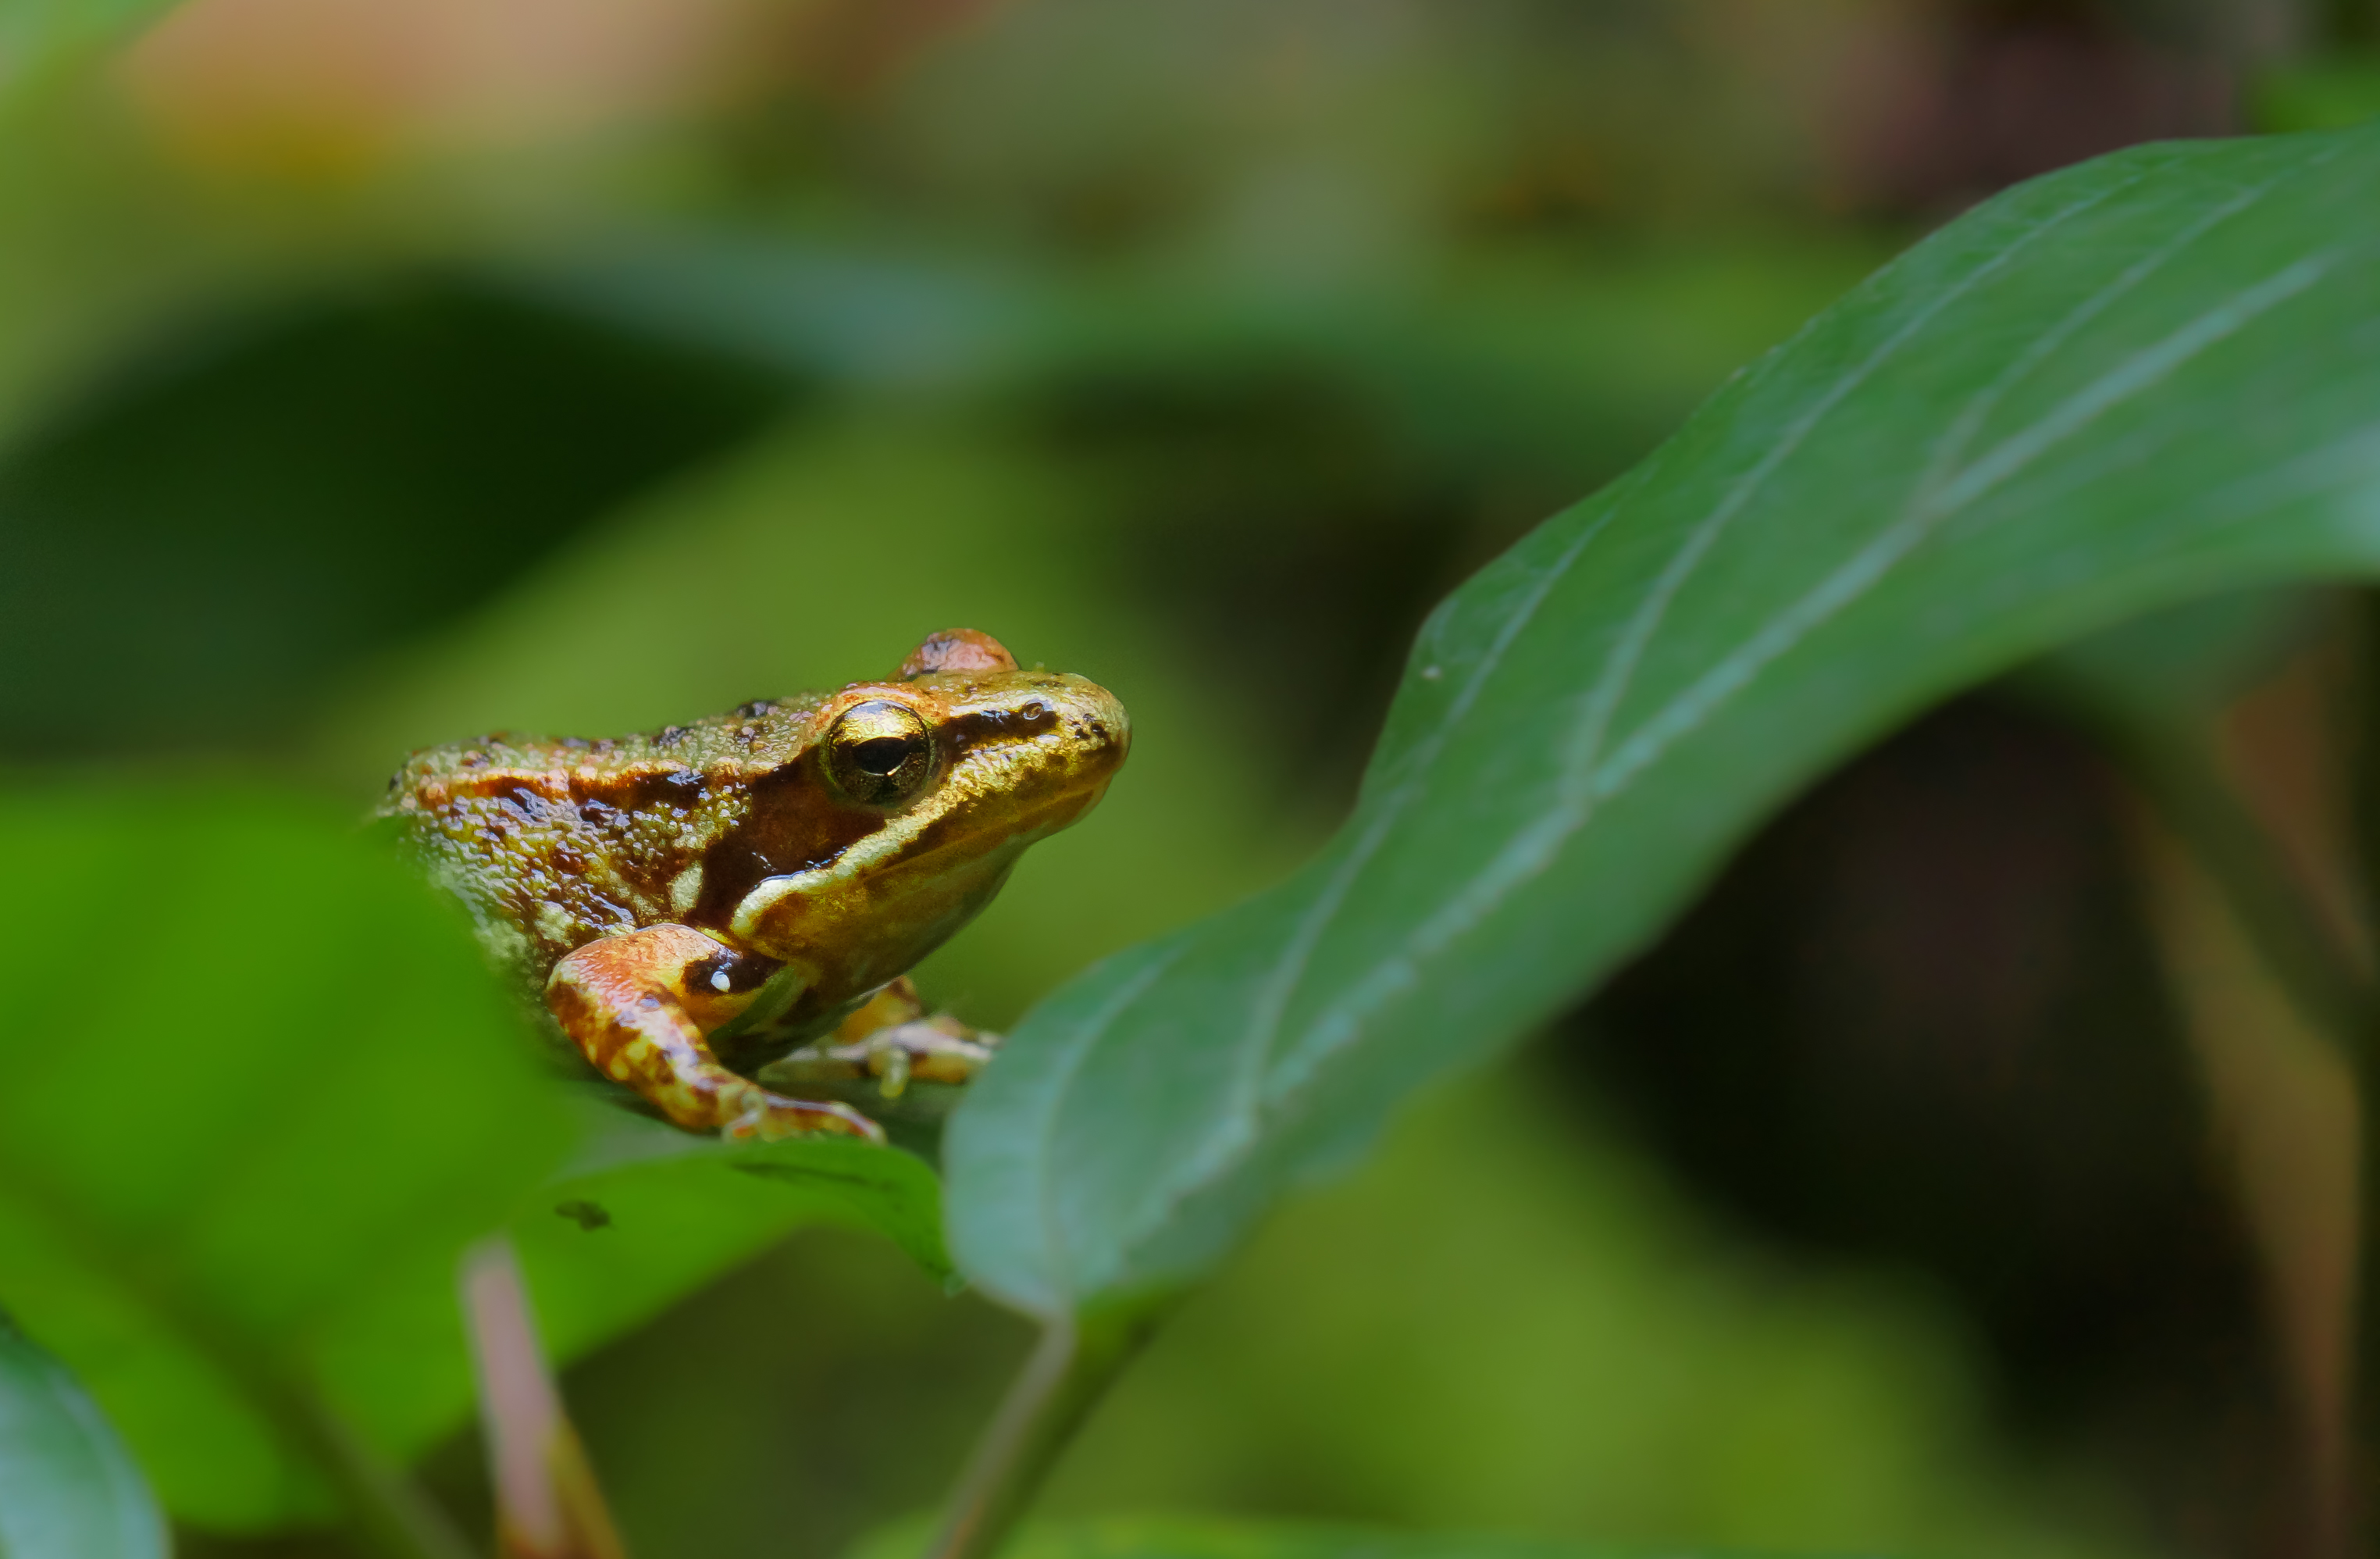
nature, leaf, flower, wildlife, green, insect, macro, botany, frog, amphibian, fauna, tree frog, close up, animals, vertebrate, naturaleza, rana, ggl1, gaby1, xovesphoto, animales, sonya77, minolta100mm, macro photography